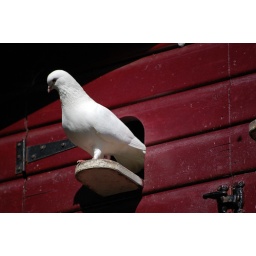
Dove in his red house